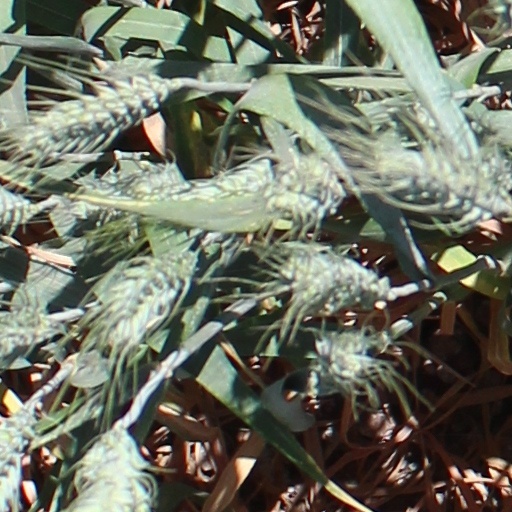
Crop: wheat